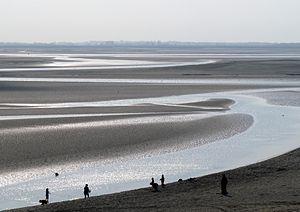
La Côte picarde est la partie du littoral français de la Manche, qui correspond à la portion maritime du département de la Somme, située entre la Côte d'Opale et la Côte d'Albâtre.
Saint-Firmin-lès-Crotoy prononcé [sɛ̃.fiʁ.mɛ̃.le.kʁo.twa] est une ancienne commune française, devenue hameau annexe de la commune du Crotoy, située dans le département de la Somme en région Hauts-de-France.
La réserve naturelle nationale de la baie de Somme est une réserve naturelle nationale située dans les Hauts-de-France au sein de la baie de Somme. Classée en 1994, elle occupe une surface de 3 421 hectares et protège des milieux littoraux. Elle inclut le Parc du Marquenterre et fait partie depuis 2012 du Parc naturel marin des Trois Estuaires.